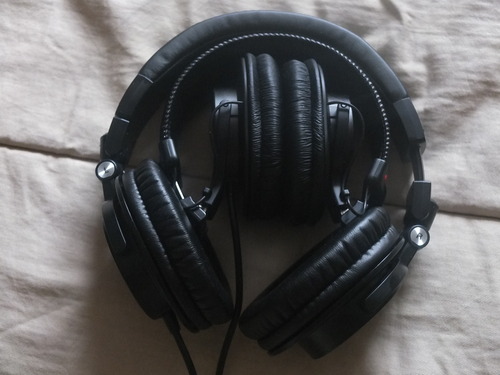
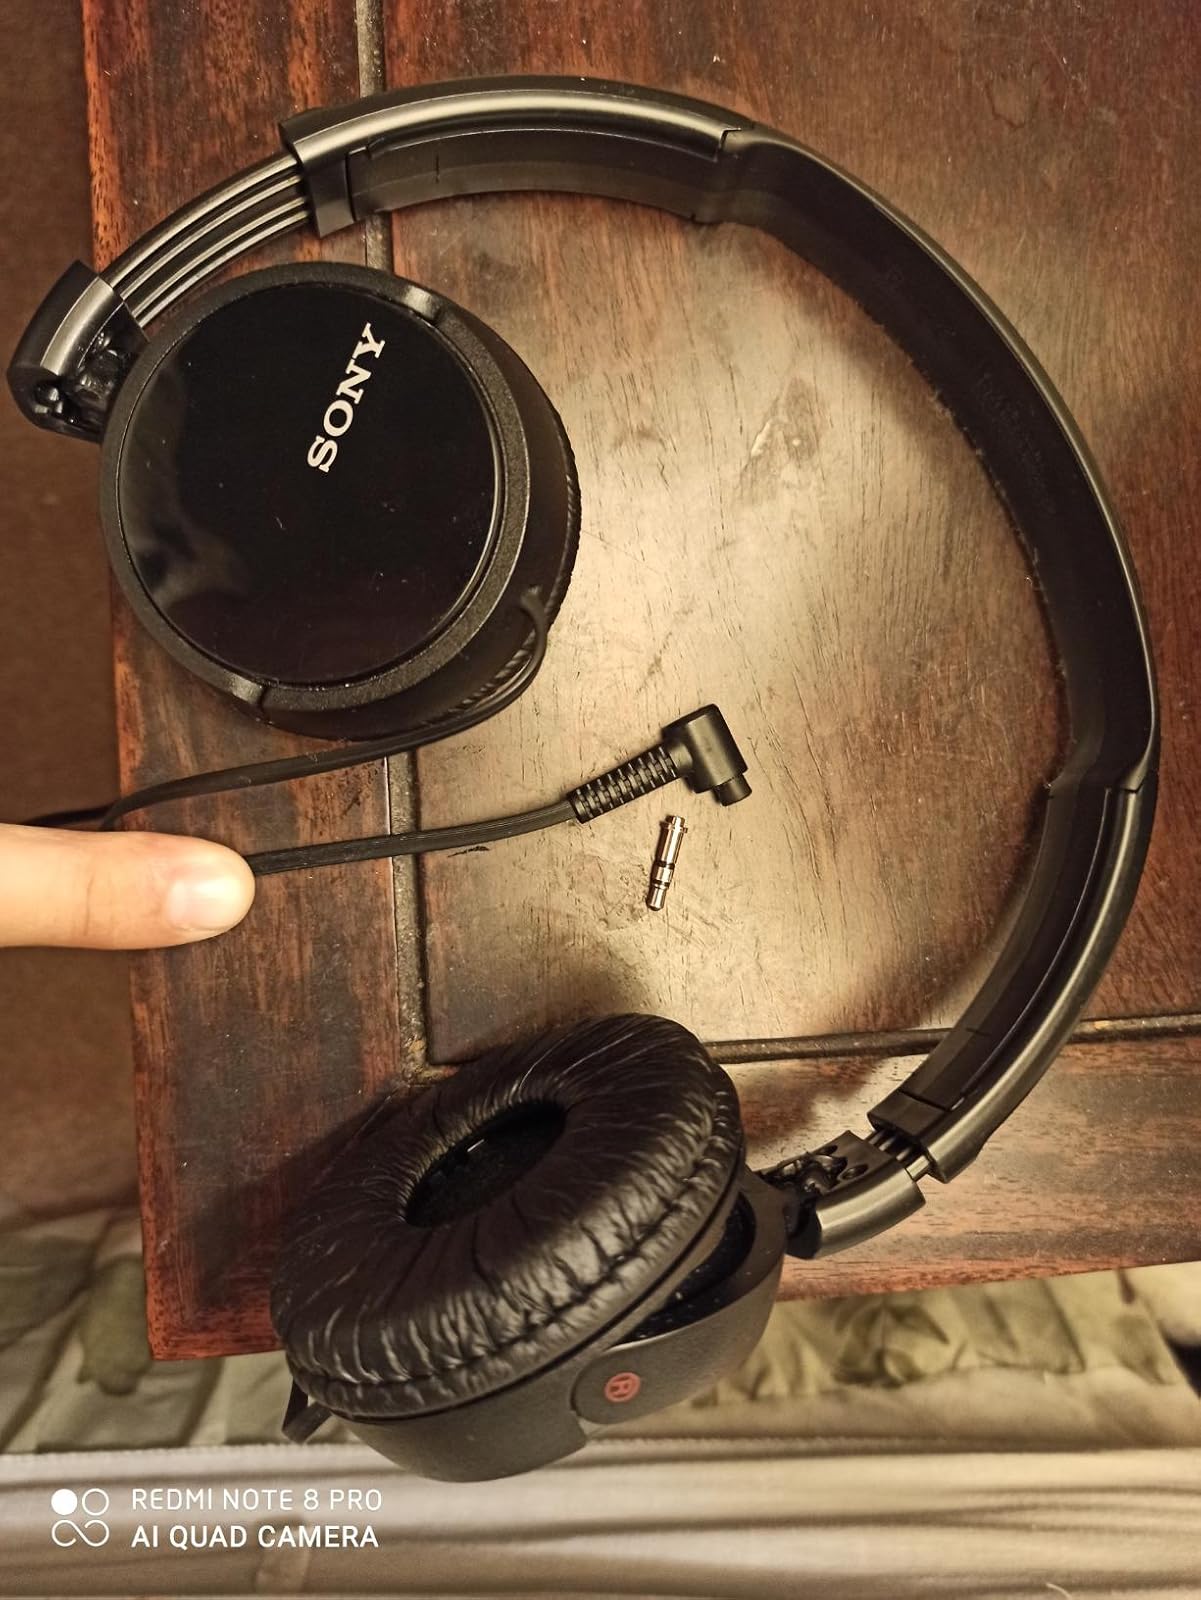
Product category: headphones
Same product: no